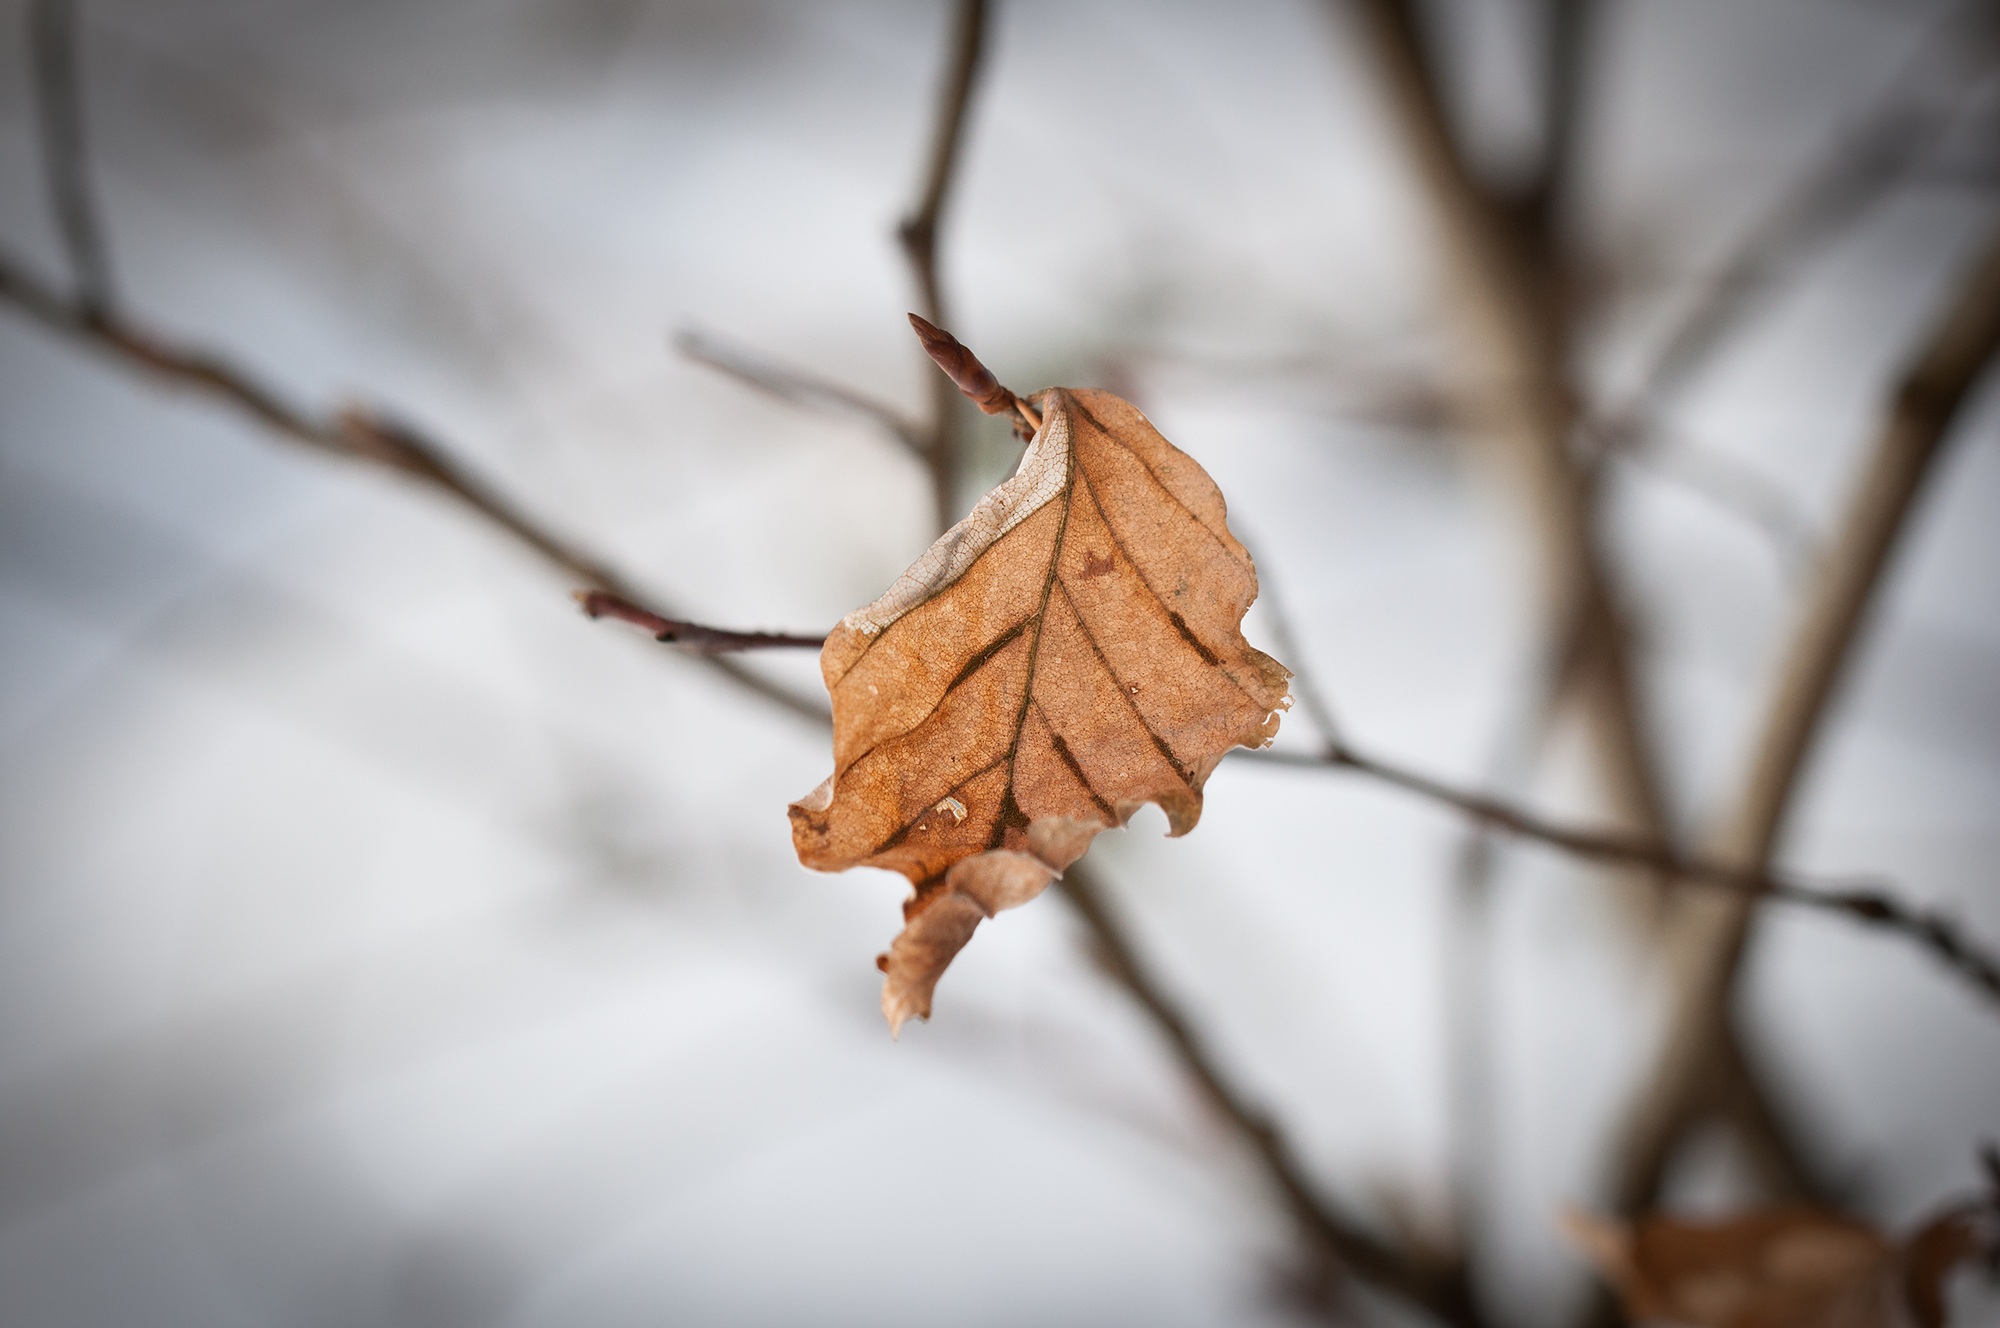
tree, nature, branch, snow, winter, plant, fog, sunlight, leaf, flower, frost, alone, spring, autumn, weather, close, flora, season, twig, close up, leaves, still, silent, autumn leaf, fall foliage, macro photography, trueb, plant stem, woody plant